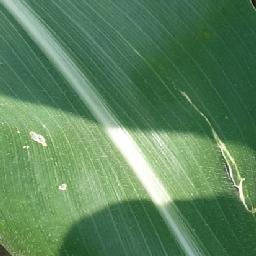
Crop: corn
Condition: (maize)_healthy